FM broadcasting

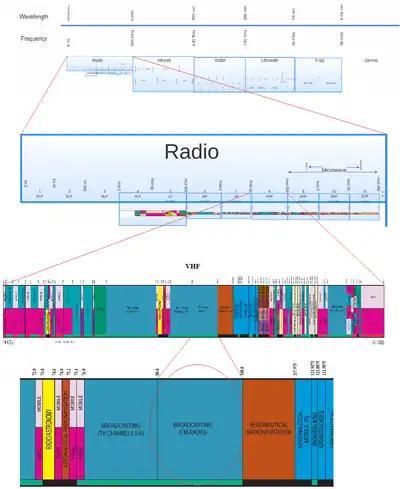
Position of FM radio in the electromagnetic spectrum

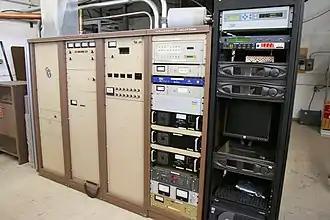
A commercial 35 kW FM radio transmitter built in the late 1980s. It belongs to FM radio station KWNR, in Henderson, Nevada, and broadcasts at 95.5 MHz.

FM broadcasting is a method of radio broadcasting that uses frequency modulation (FM) of the radio broadcast carrier wave. Invented in 1933 by American engineer Edwin Armstrong, wide-band FM is used worldwide to transmit high-fidelity sound over broadcast radio. FM broadcasting offers higher fidelity—more accurate reproduction of the original program sound—than other broadcasting techniques, such as AM broadcasting. It is also less susceptible to common forms of interference, having less static and popping sounds than are often heard on AM, but with a more limited broadcast distance. Therefore, FM is used for most broadcasts of music and general audio (in the audio spectrum). FM radio stations use the very high frequency range of radio frequencies.